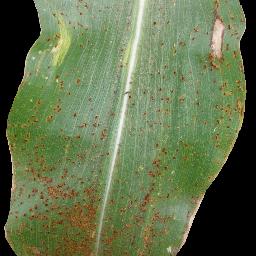
Label: Corn_(Maize)___Common_Rust